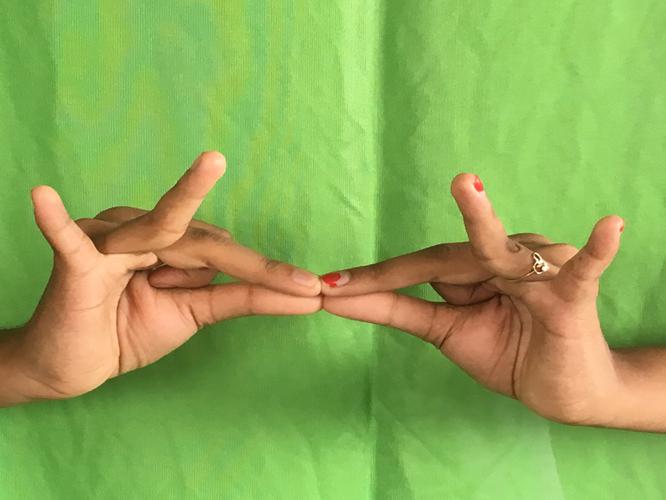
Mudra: Sakata
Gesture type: double_hand